Crankset

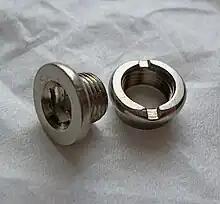
A chainring nut and bolt. The bolts are made in various lengths both to join rings and to fasten the assembly to the spider of the crank. While some have recessed hex fittings in both screw and nut, some like this have a slotted nut that requires the use of a special tool.

Crank arms have a threaded hole (or "eye") at their outboard end to accommodate the pedal spindle. Adult or multi-piece cranks have a 9/16 inch hole with 20 TPI (a combination that appears to be unique to this application). One-piece or children's cranks use a 1/2 inch hole. Some cranks on children's bikes have more than one pedal hole so that the pedal can be moved to accommodate growth.